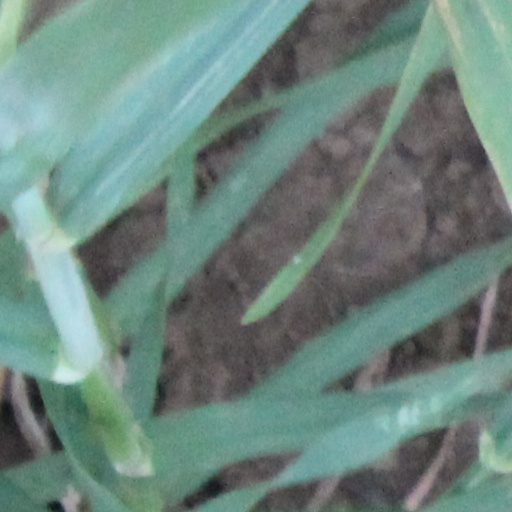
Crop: wheat